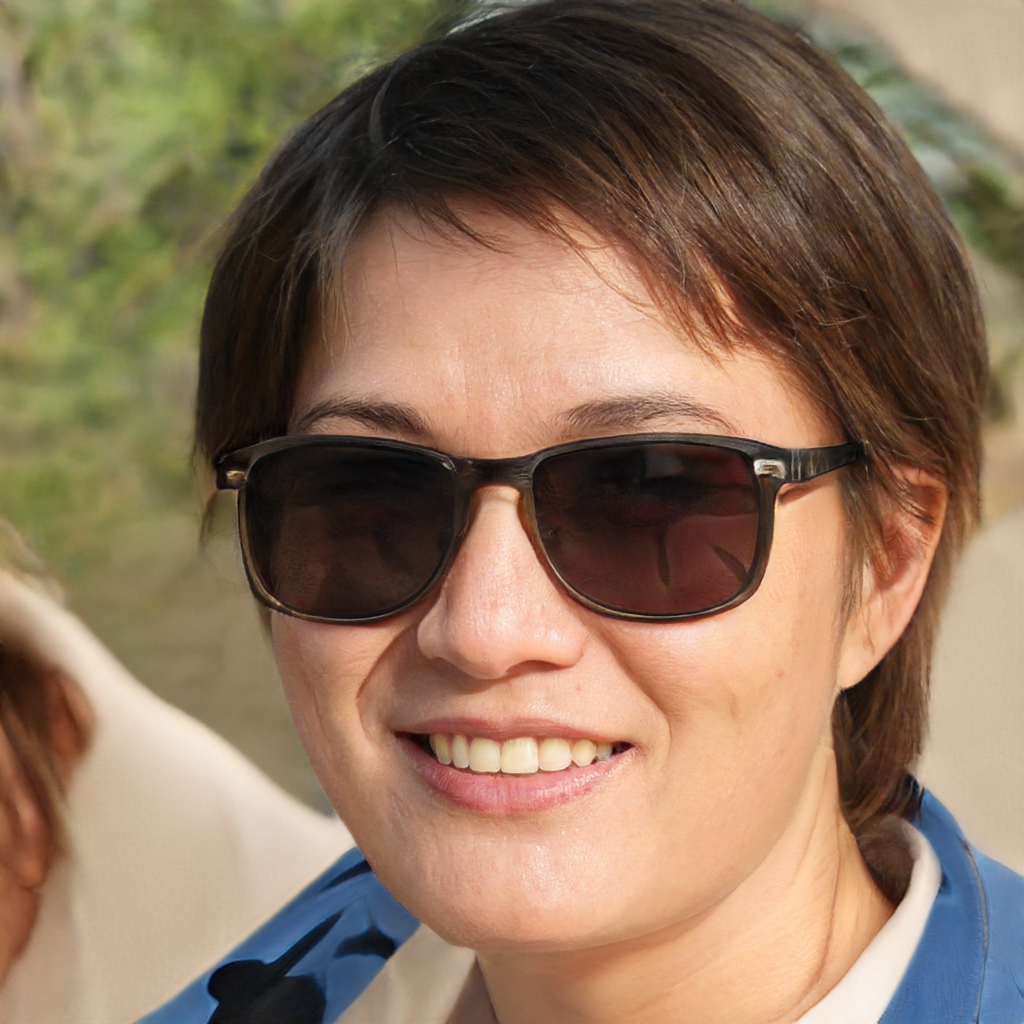
Portrait style: Real Portrait